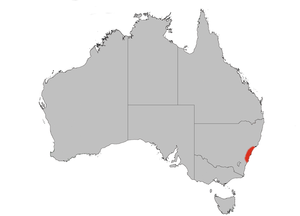
Telopea speciosissima, communément appelé Waratah en Australie, est un grand arbuste de la famille des Proteaceae. Il est endémique à la Nouvelle-Galles du Sud et est l'emblème floral de l'État. Il n'y a pas de sous-espèce reconnue, Telopea aspera qui lui étroitement liée ayant été récemment reconnue comme une espèce distincte. C'est un arbuste de 3 ou 4 m de hauteur et 2 m de diamètre, avec des feuilles vert foncé et possédant plusieurs tiges partant d'un pied boisé connu comme un lignotuber. Il est très réputé pour ses grandes inflorescences rouges apparaissant au printemps, chacune d'entre elles étant composée de centaines de fleurs individuelles. Il attire le phalanger pygmée, des oiseaux tels que les Meliphagidae et les insectes.